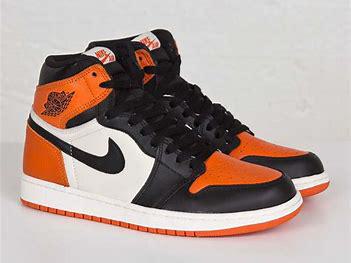
Brand: Nike
Model: Air Jordan 1